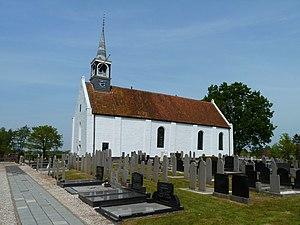
Niebert est un village de la commune néerlandaise de Westerkwartier, situé dans la province de Groningue.